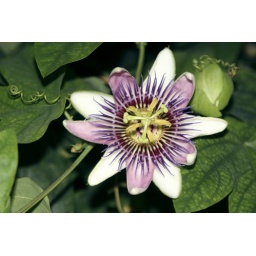
This flower is so complex, it looks made up. It's growing in a large pot on my Florida room.